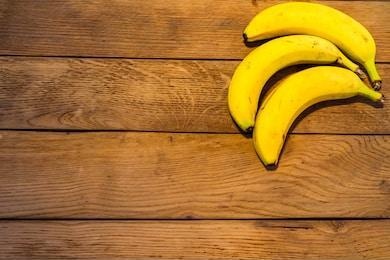
Label: banana